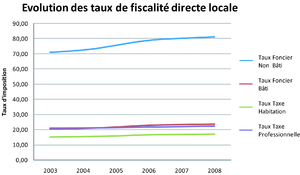
Évolution taux de fiscalité Mouriez 2003-2008
Mouriez est une commune française située dans le département du Pas-de-Calais en région Hauts-de-France.